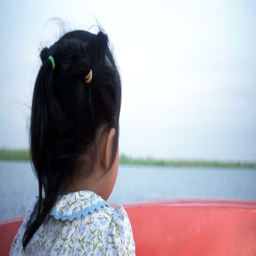
the back of asia little girl on boat in sightseeing , slow motion